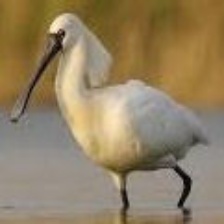
Species: BLACK FACED SPOONBILL
Scientific name: PLATALEA MINOR
ImageNet parent category: spoonbill